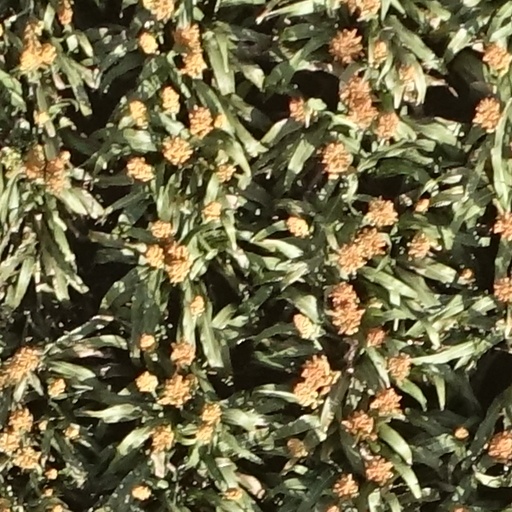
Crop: sorghum